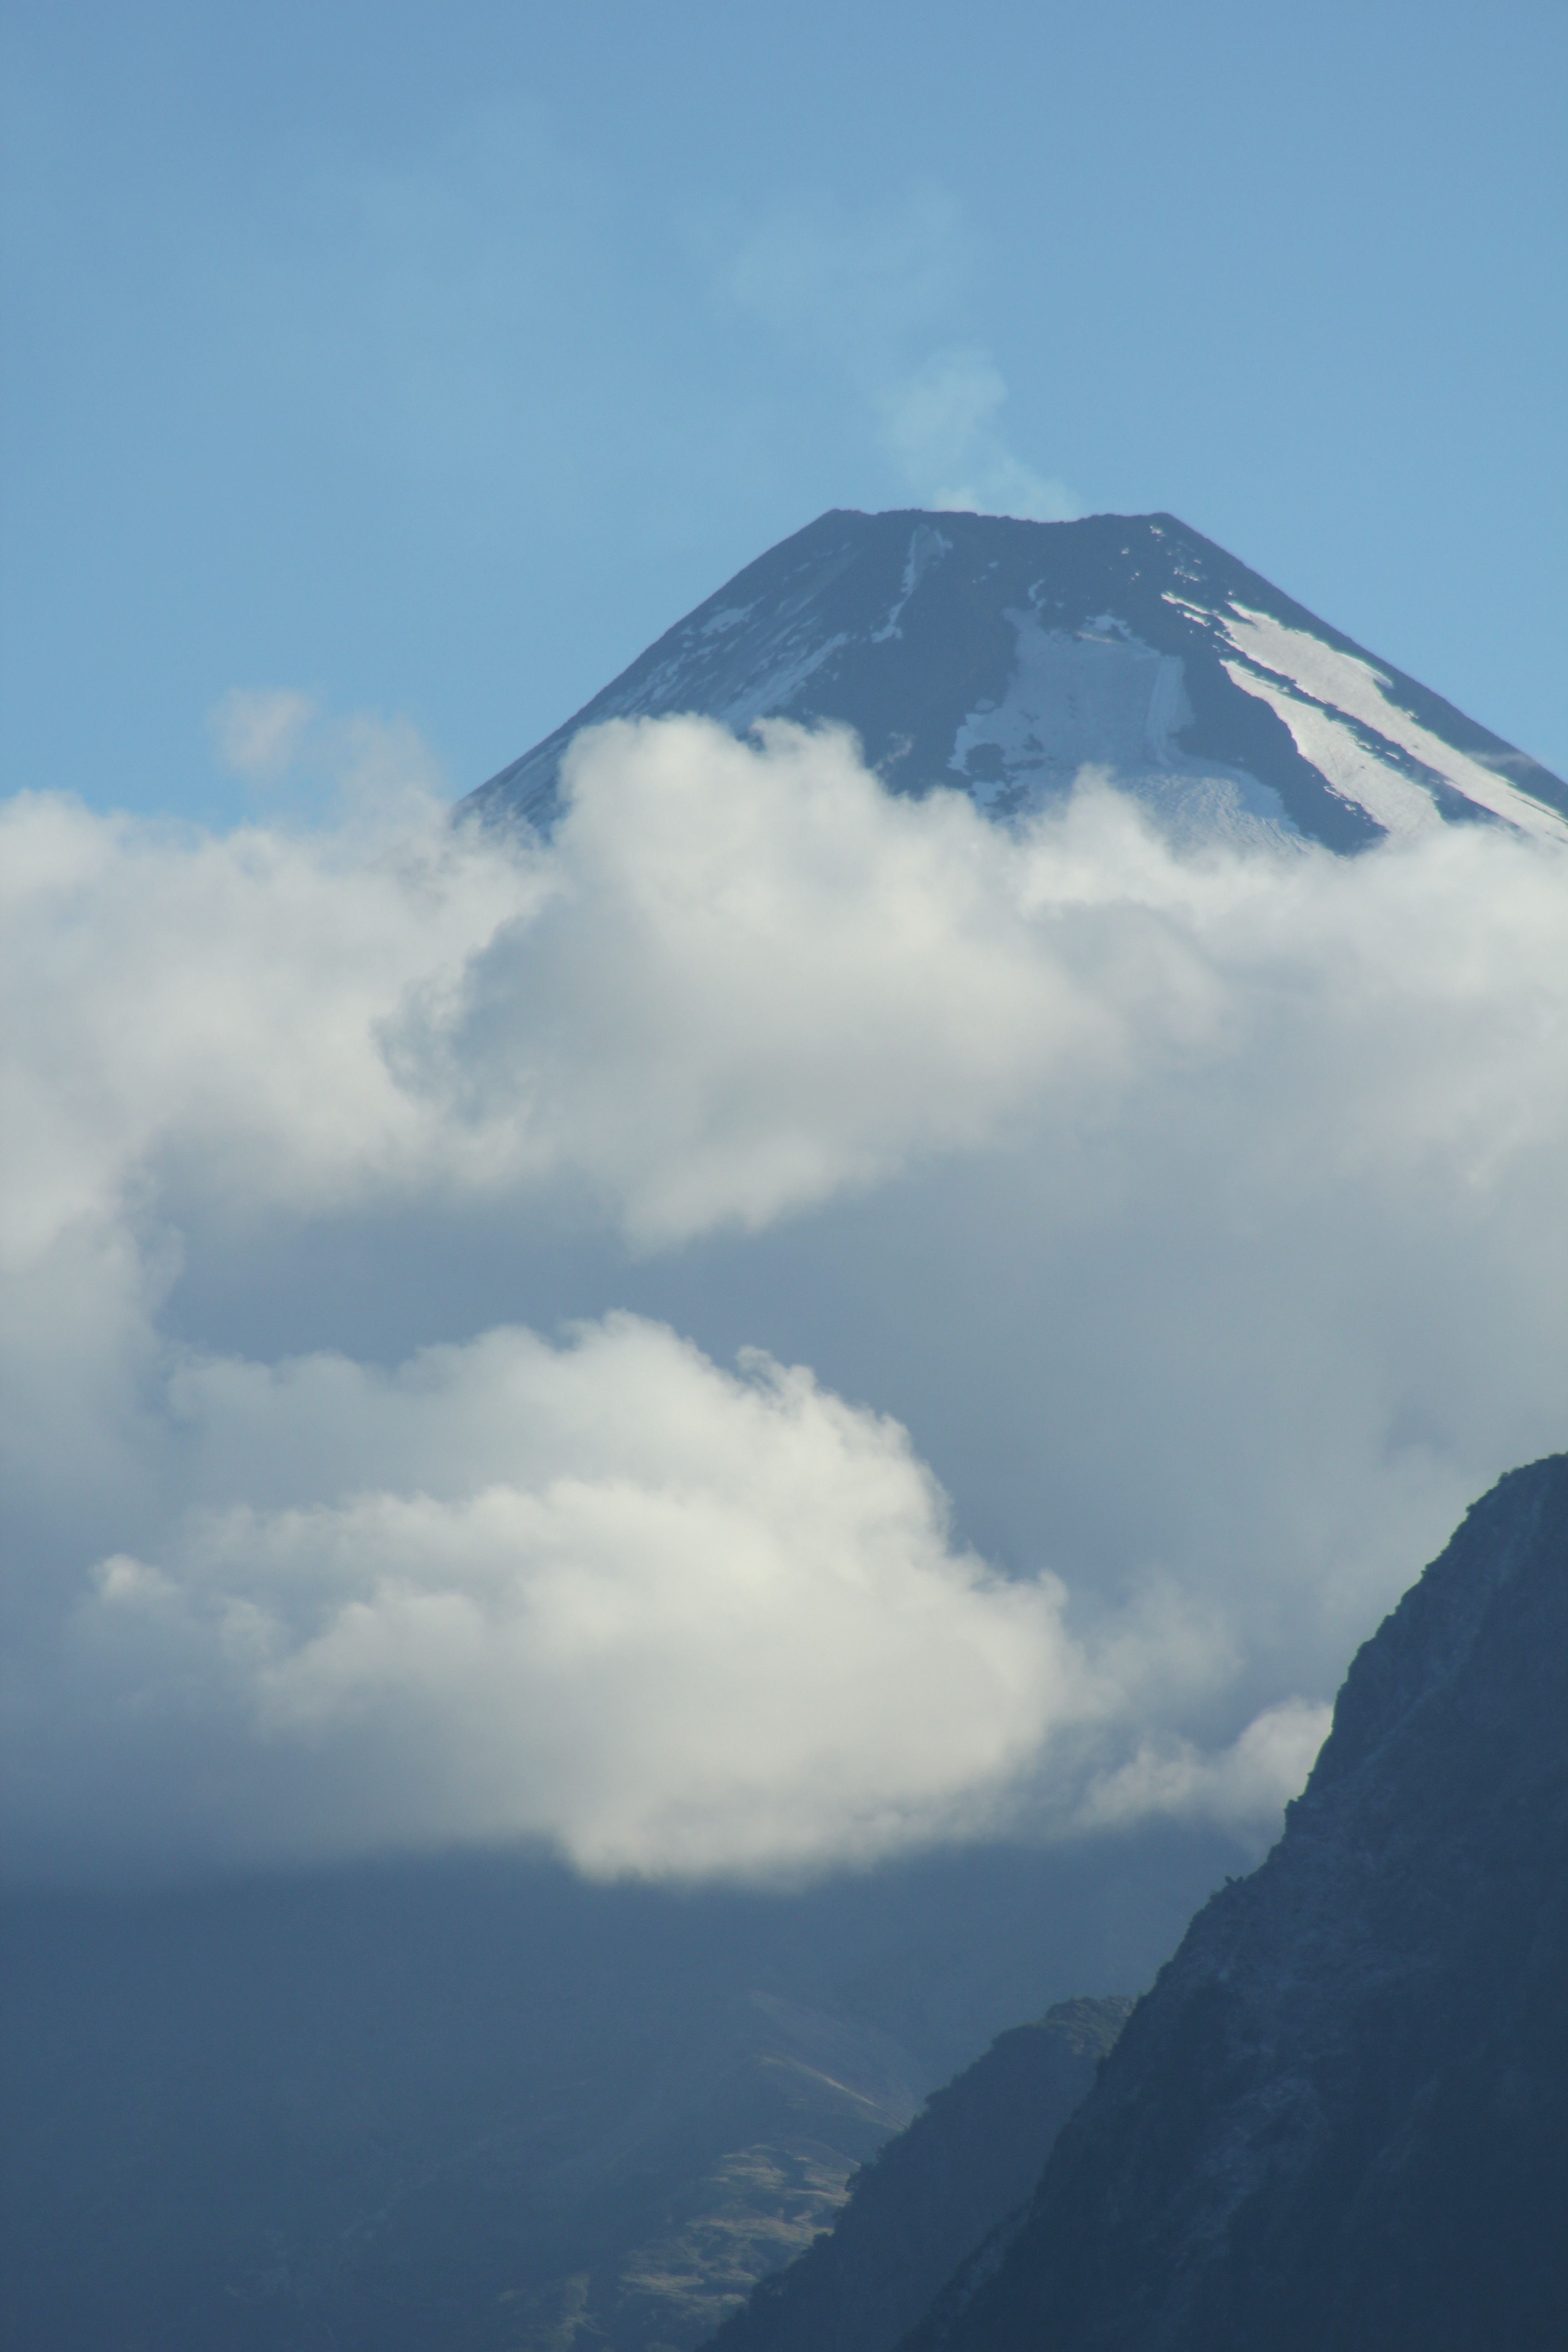
landscape, mountain, cloud, sky, hill, mountain range, flight, volcano, blue, ridge, summit, clouds, alps, landform, stratovolcano, meteorological phenomenon, geographical feature, atmospheric phenomenon, atmosphere of earth, mountainous landforms, volcanic landform